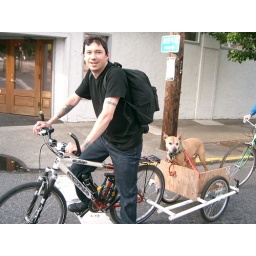
There's always a cute dog in a trailer.